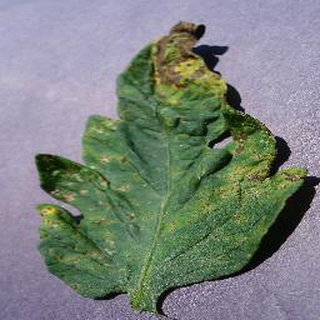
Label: tomato_septoria_leaf_spot